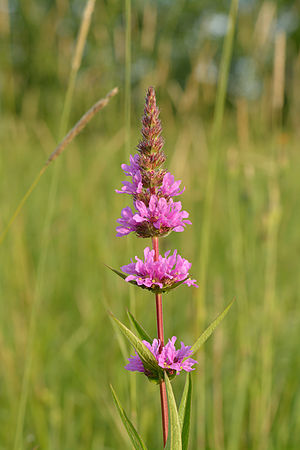
Kattehale (plante)
Kattehale eller almindelig kattehale er en 50-100 cm høj urt, der vokser i f.eks. rørsump og grøfter.